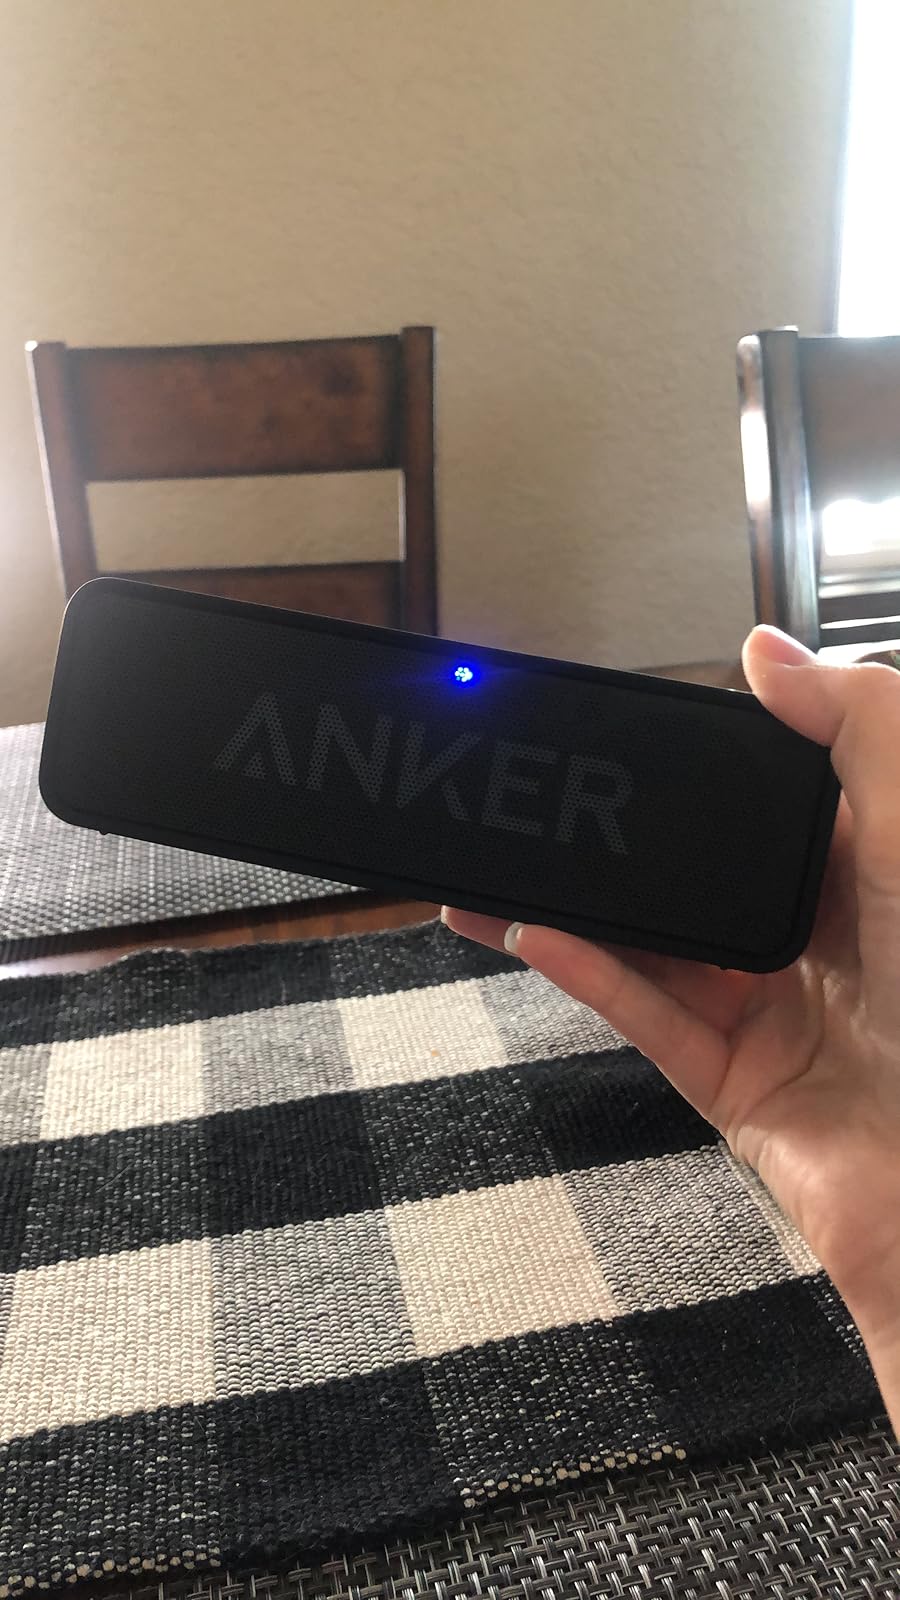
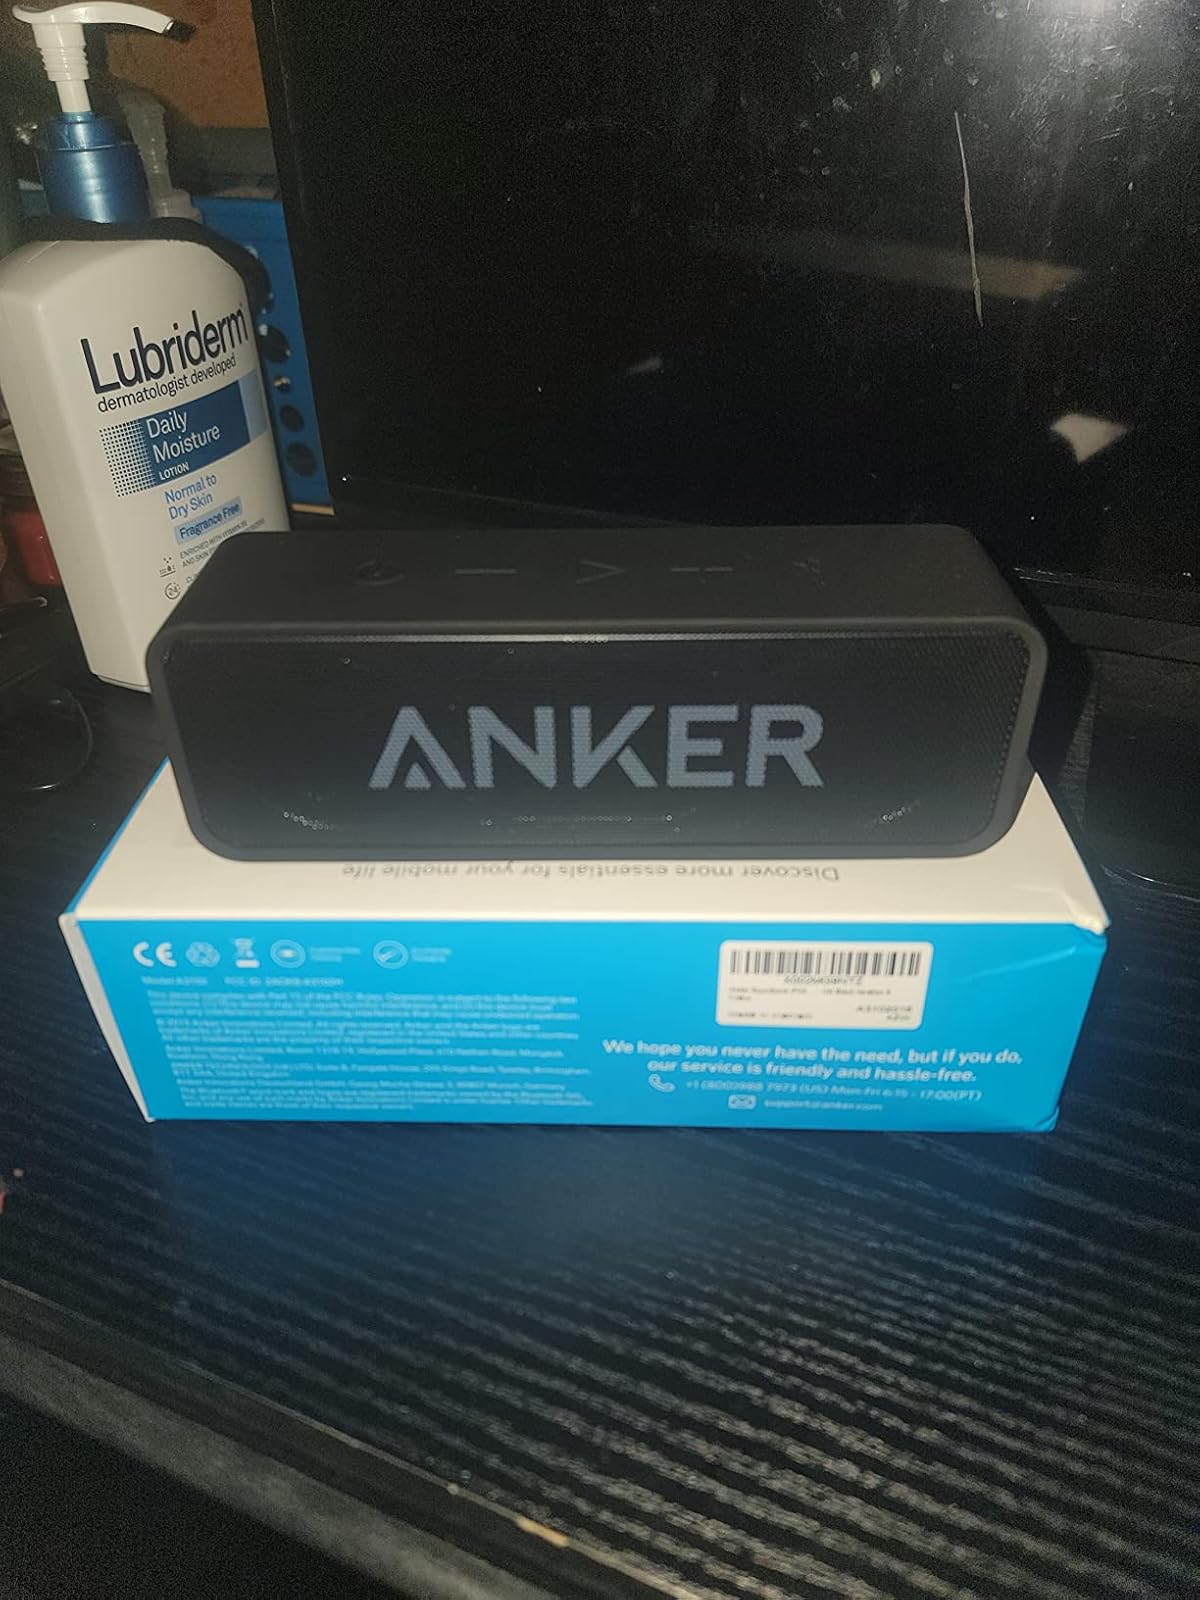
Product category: speaker
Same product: yes